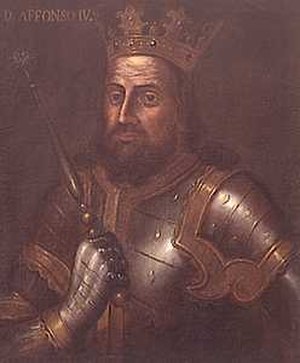
Alfons 4. af Portugal
Alfons 4., kaldet Alfons den Tapre, var konge af Portugal fra 1325 til 1357.